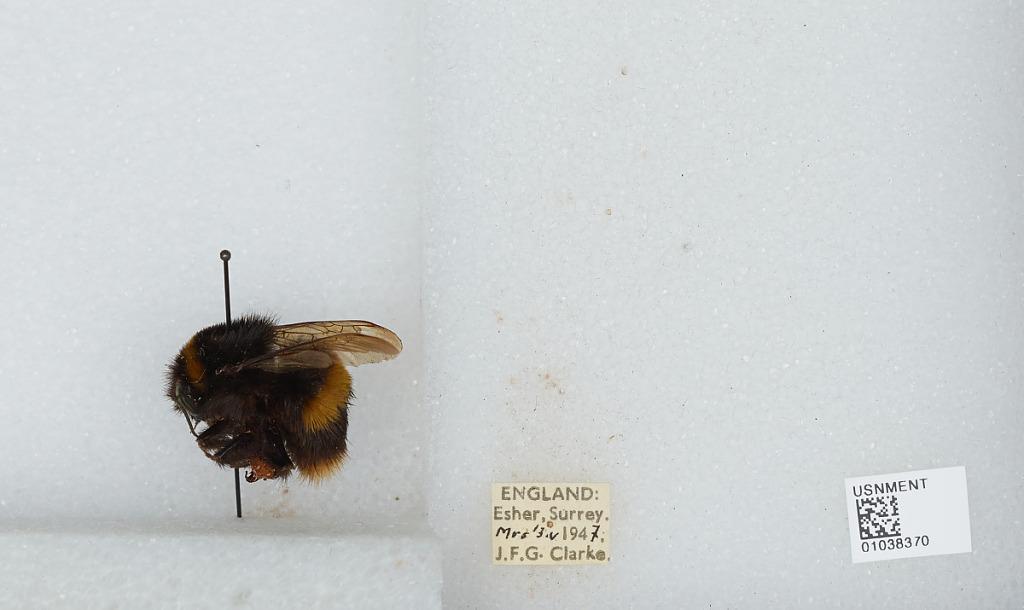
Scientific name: Bombus (Bombus) terrestris audax Harris
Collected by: J. Clarke
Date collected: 1947-5-13
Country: United Kingdom
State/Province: England
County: Surrey
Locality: Esher
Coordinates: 51.3692, -0.365